Two Too Young

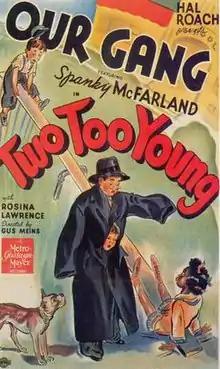

Two Too Young is a 1936 "Our Gang" short comedy film directed by Gordon Douglas. Produced by Hal Roach and released to theaters by Metro-Goldwyn-Mayer, it was the 147th "Our Gang" short to be released.